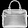
Label: Bag